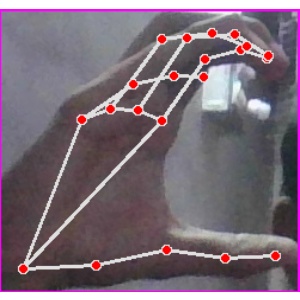
अक्षर: ऋ